Egret

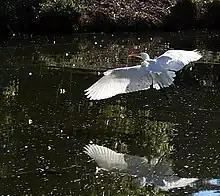

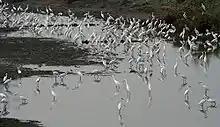
Egrets at dusk in Kolleru Lake, Andhra Pradesh, India

Egrets hold a separate group with bitterns and herons within the 74 species found in the bird family Ardeidae. Many egrets are members of the genera "Egretta" or "Ardea", which also contain other species named as herons rather than egrets. The distinction between a heron and an egret is rather vague, and depends more on appearance than biology. The word "egret" comes from the French word "aigrette" that means both "silver heron" and "brush", referring to the long, filamentous feathers that seem to cascade down an egret's back during the breeding season (also called "egrets").